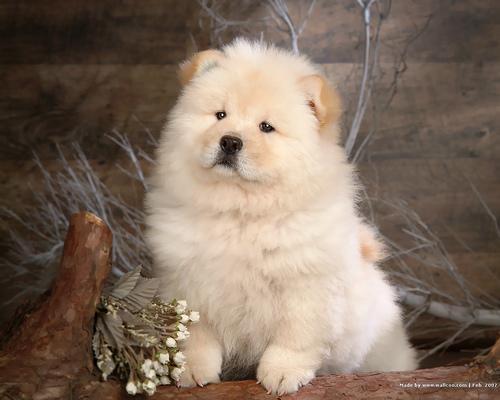
chow